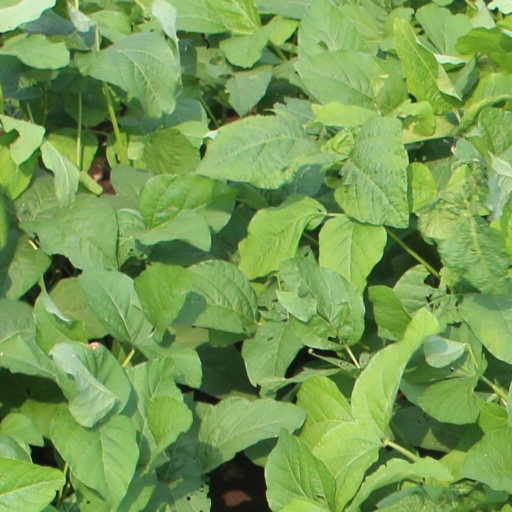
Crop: soybean